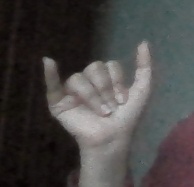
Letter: ya